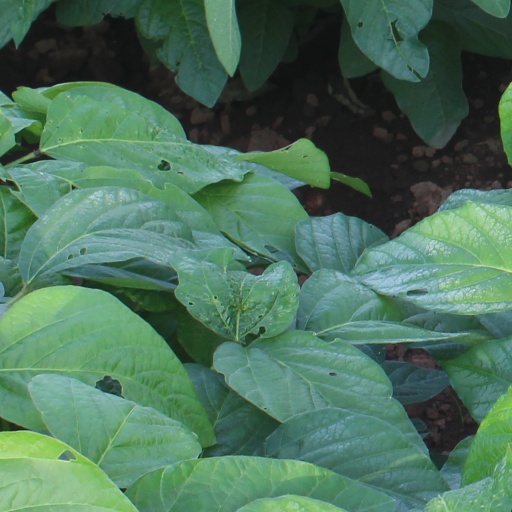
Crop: soybean